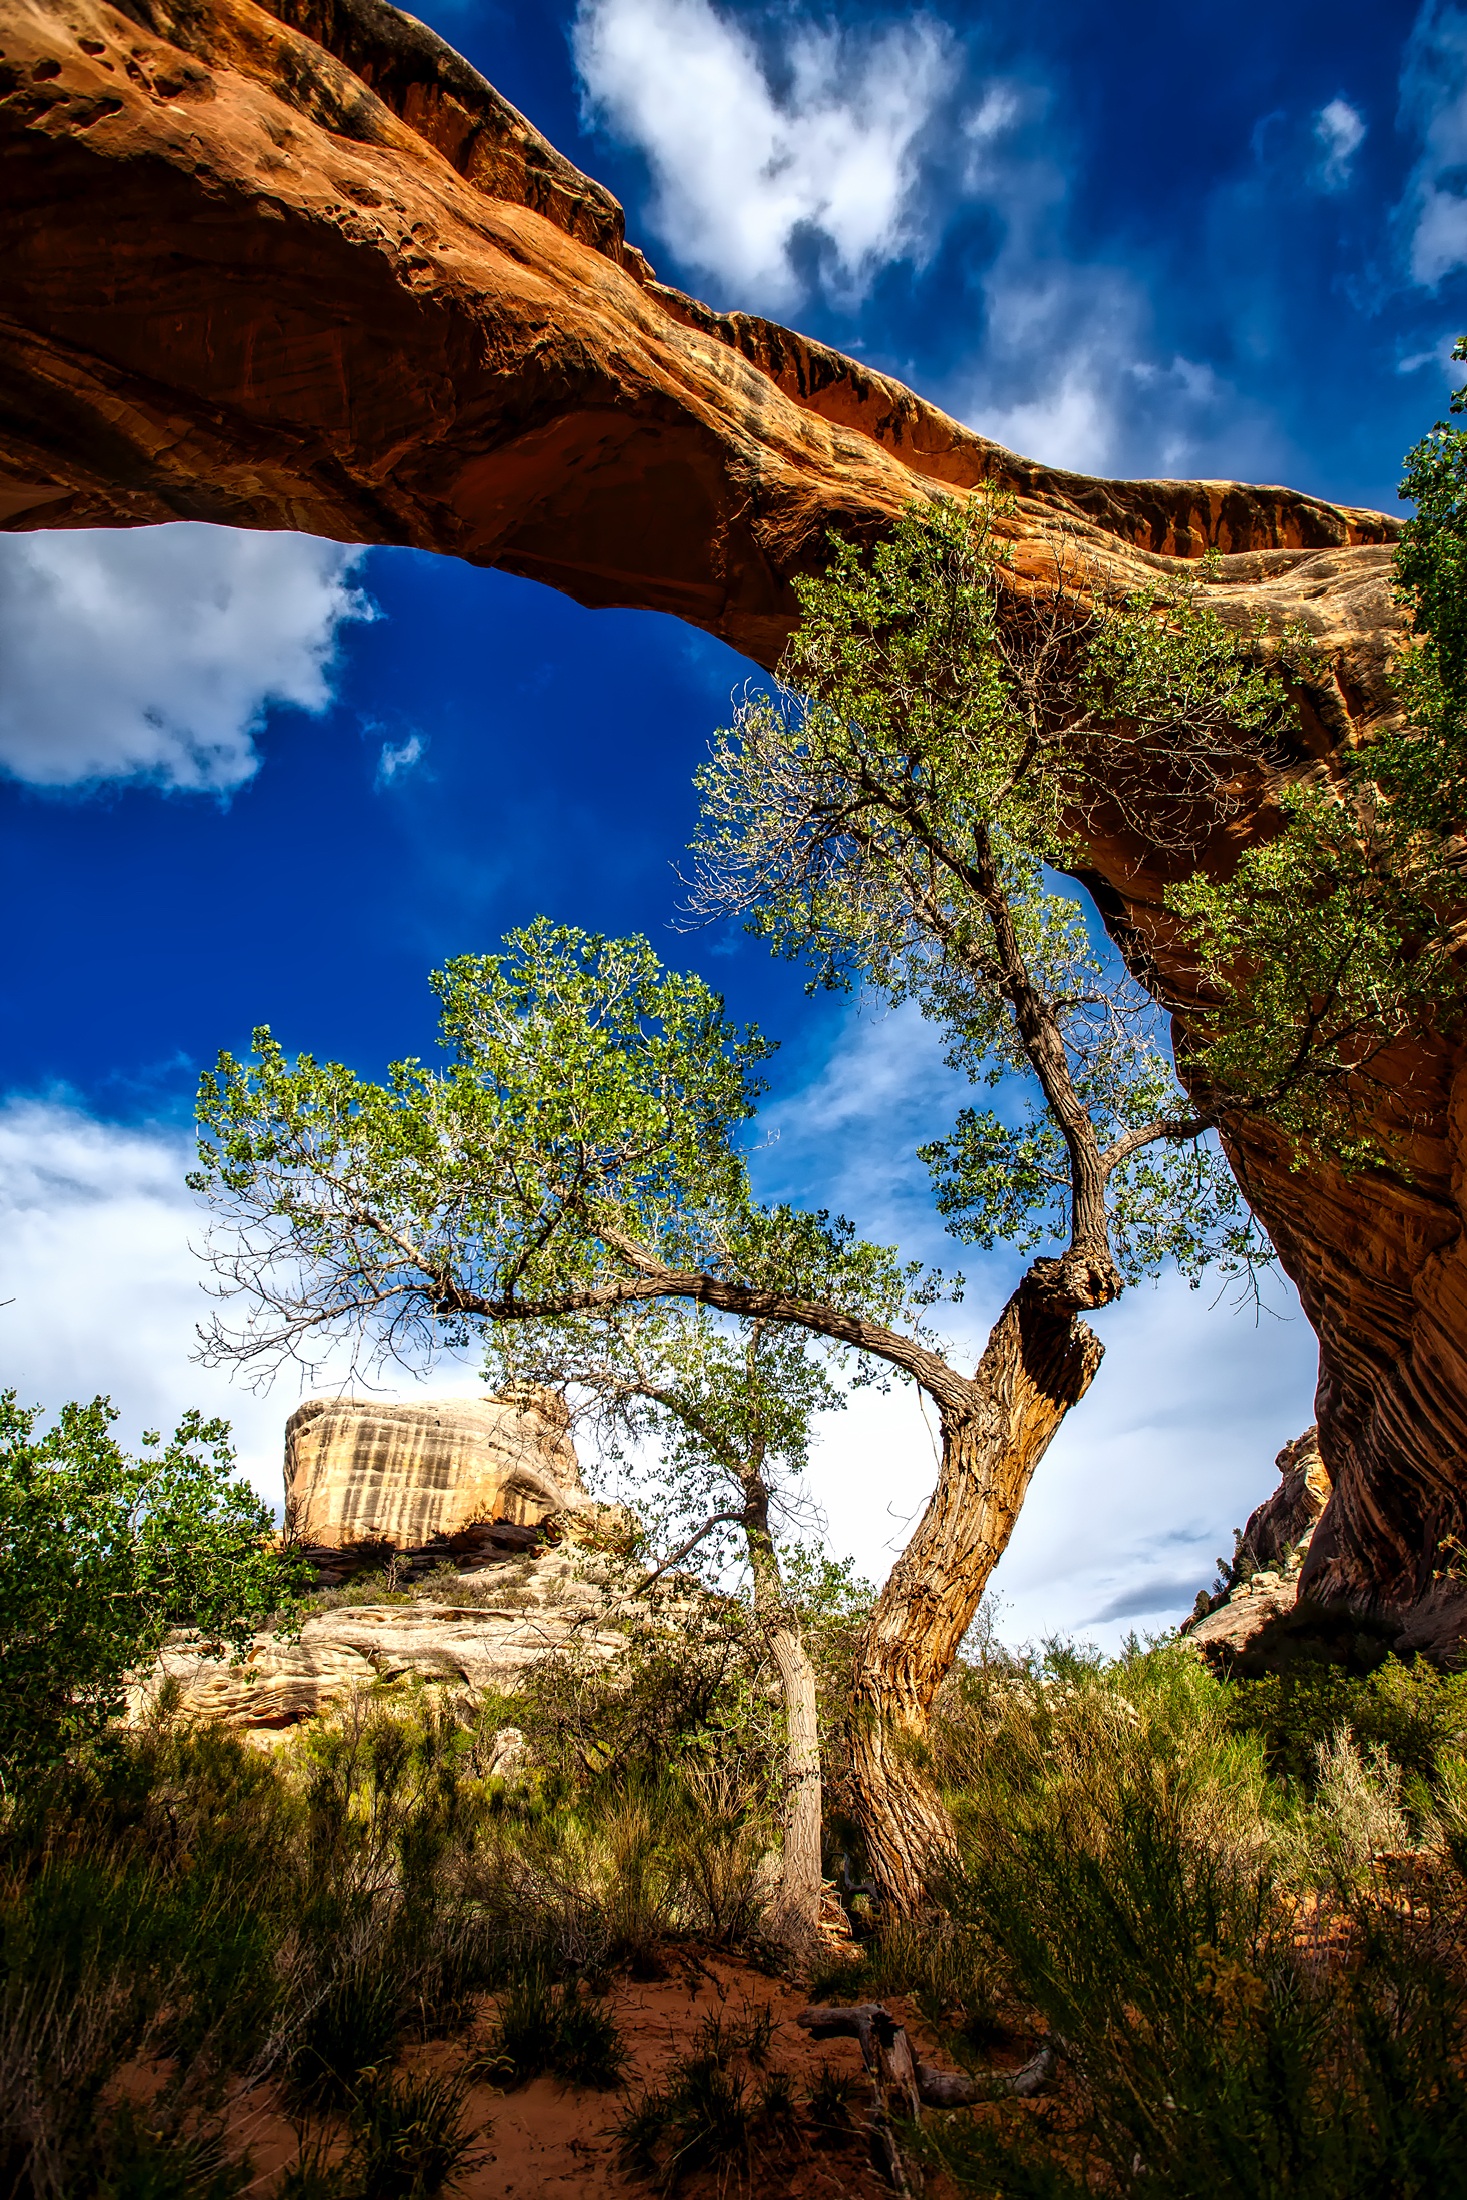
landscape, tree, nature, forest, rock, wilderness, mountain, cloud, plant, sky, sunlight, leaf, hill, desert, flower, perspective, cliff, arch, reflection, natural, autumn, landmark, tourism, terrain, national park, flora, trees, outdoors, hdr, clouds, utah, attractions, natural environment, woody plant, sipapu bridge